Dennis T. Sullivan

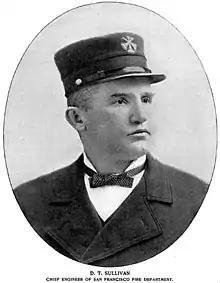

Dennis T. Sullivan (1852 - 1906) was the Chief of the San Francisco Fire Department in 1906. He was mortally wounded during the 1906 San Francisco earthquake, when a neighboring building collapsed onto the fire station that housed the Chief's official apartment.